Leicester City F.C. in European football

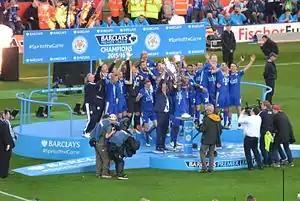
Leicester sealed their first Champions League qualification en route to the 2015–16 title.

Under Martin O'Neill, Leicester won the Football League Cup in 1996–97, beating Middlesbrough in the Final. This League Cup was the club's first silverware for 26 years, and it allowed Leicester to qualify for the UEFA Cup, their first major European competition in thirty-six years. English clubs Arsenal, Aston Villa and Liverpool also qualified.